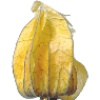
Label: Physalis with Husk 1